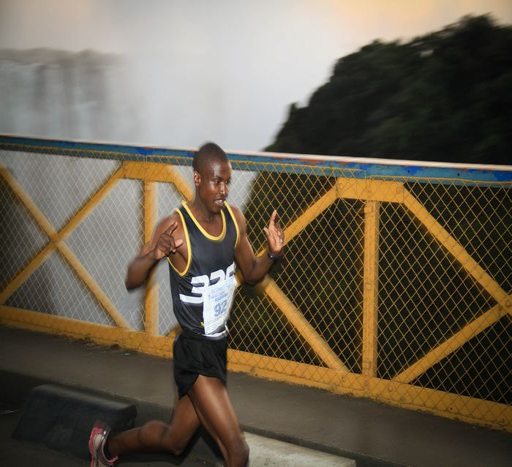
the logo for annual event